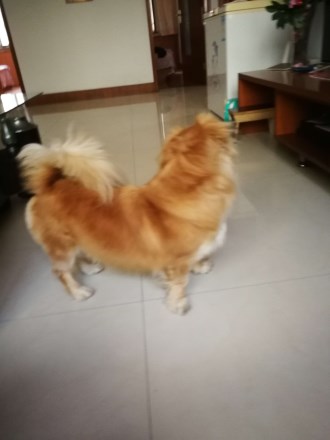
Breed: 3336-n000121-chinese_rural_dog